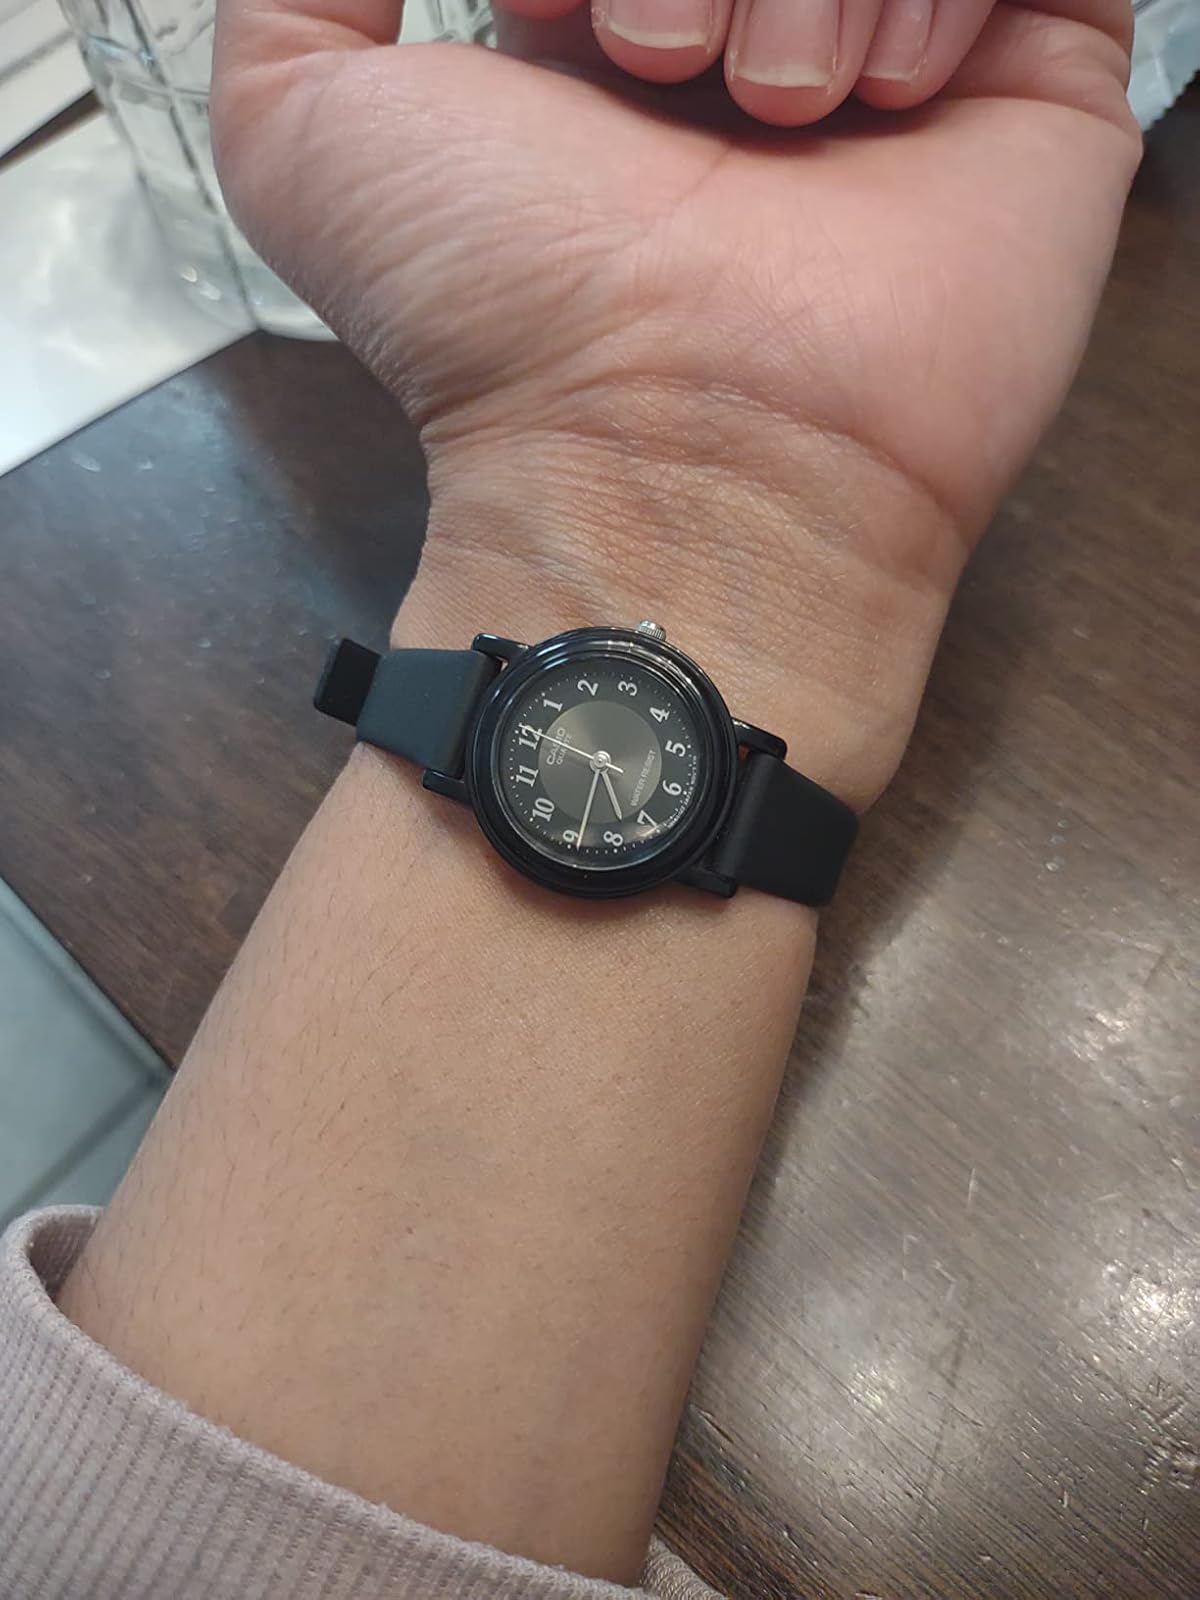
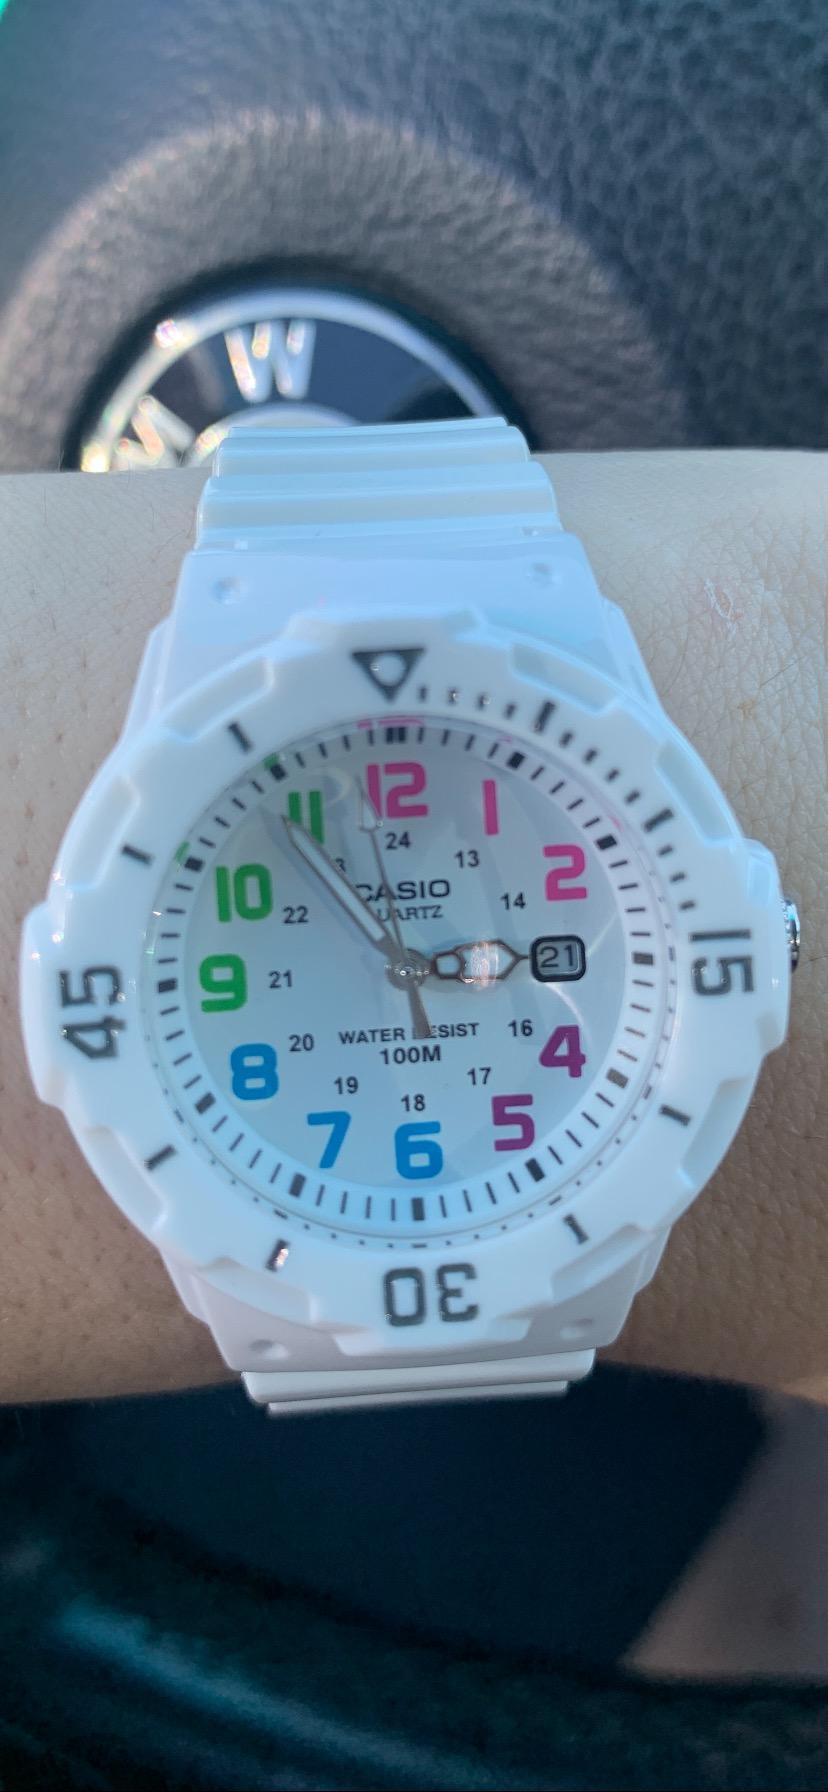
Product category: accessories_watch
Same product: no